Egemen Qazaqstan

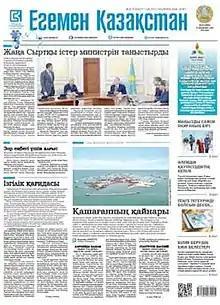

Egemen Qazaqstan ("Sovereign Kazakhstan") is a government-owned Kazakh language newspaper published from Kazakhstan. It was first published on 17 December 1919. The newspaper was started by the Ministry of Information and Public Accord.